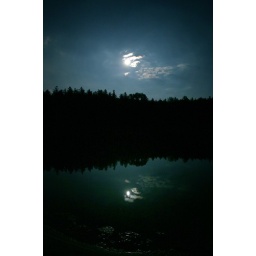
Night exposures of pine trees at Riley trails in a full moon. Holland, Michigan